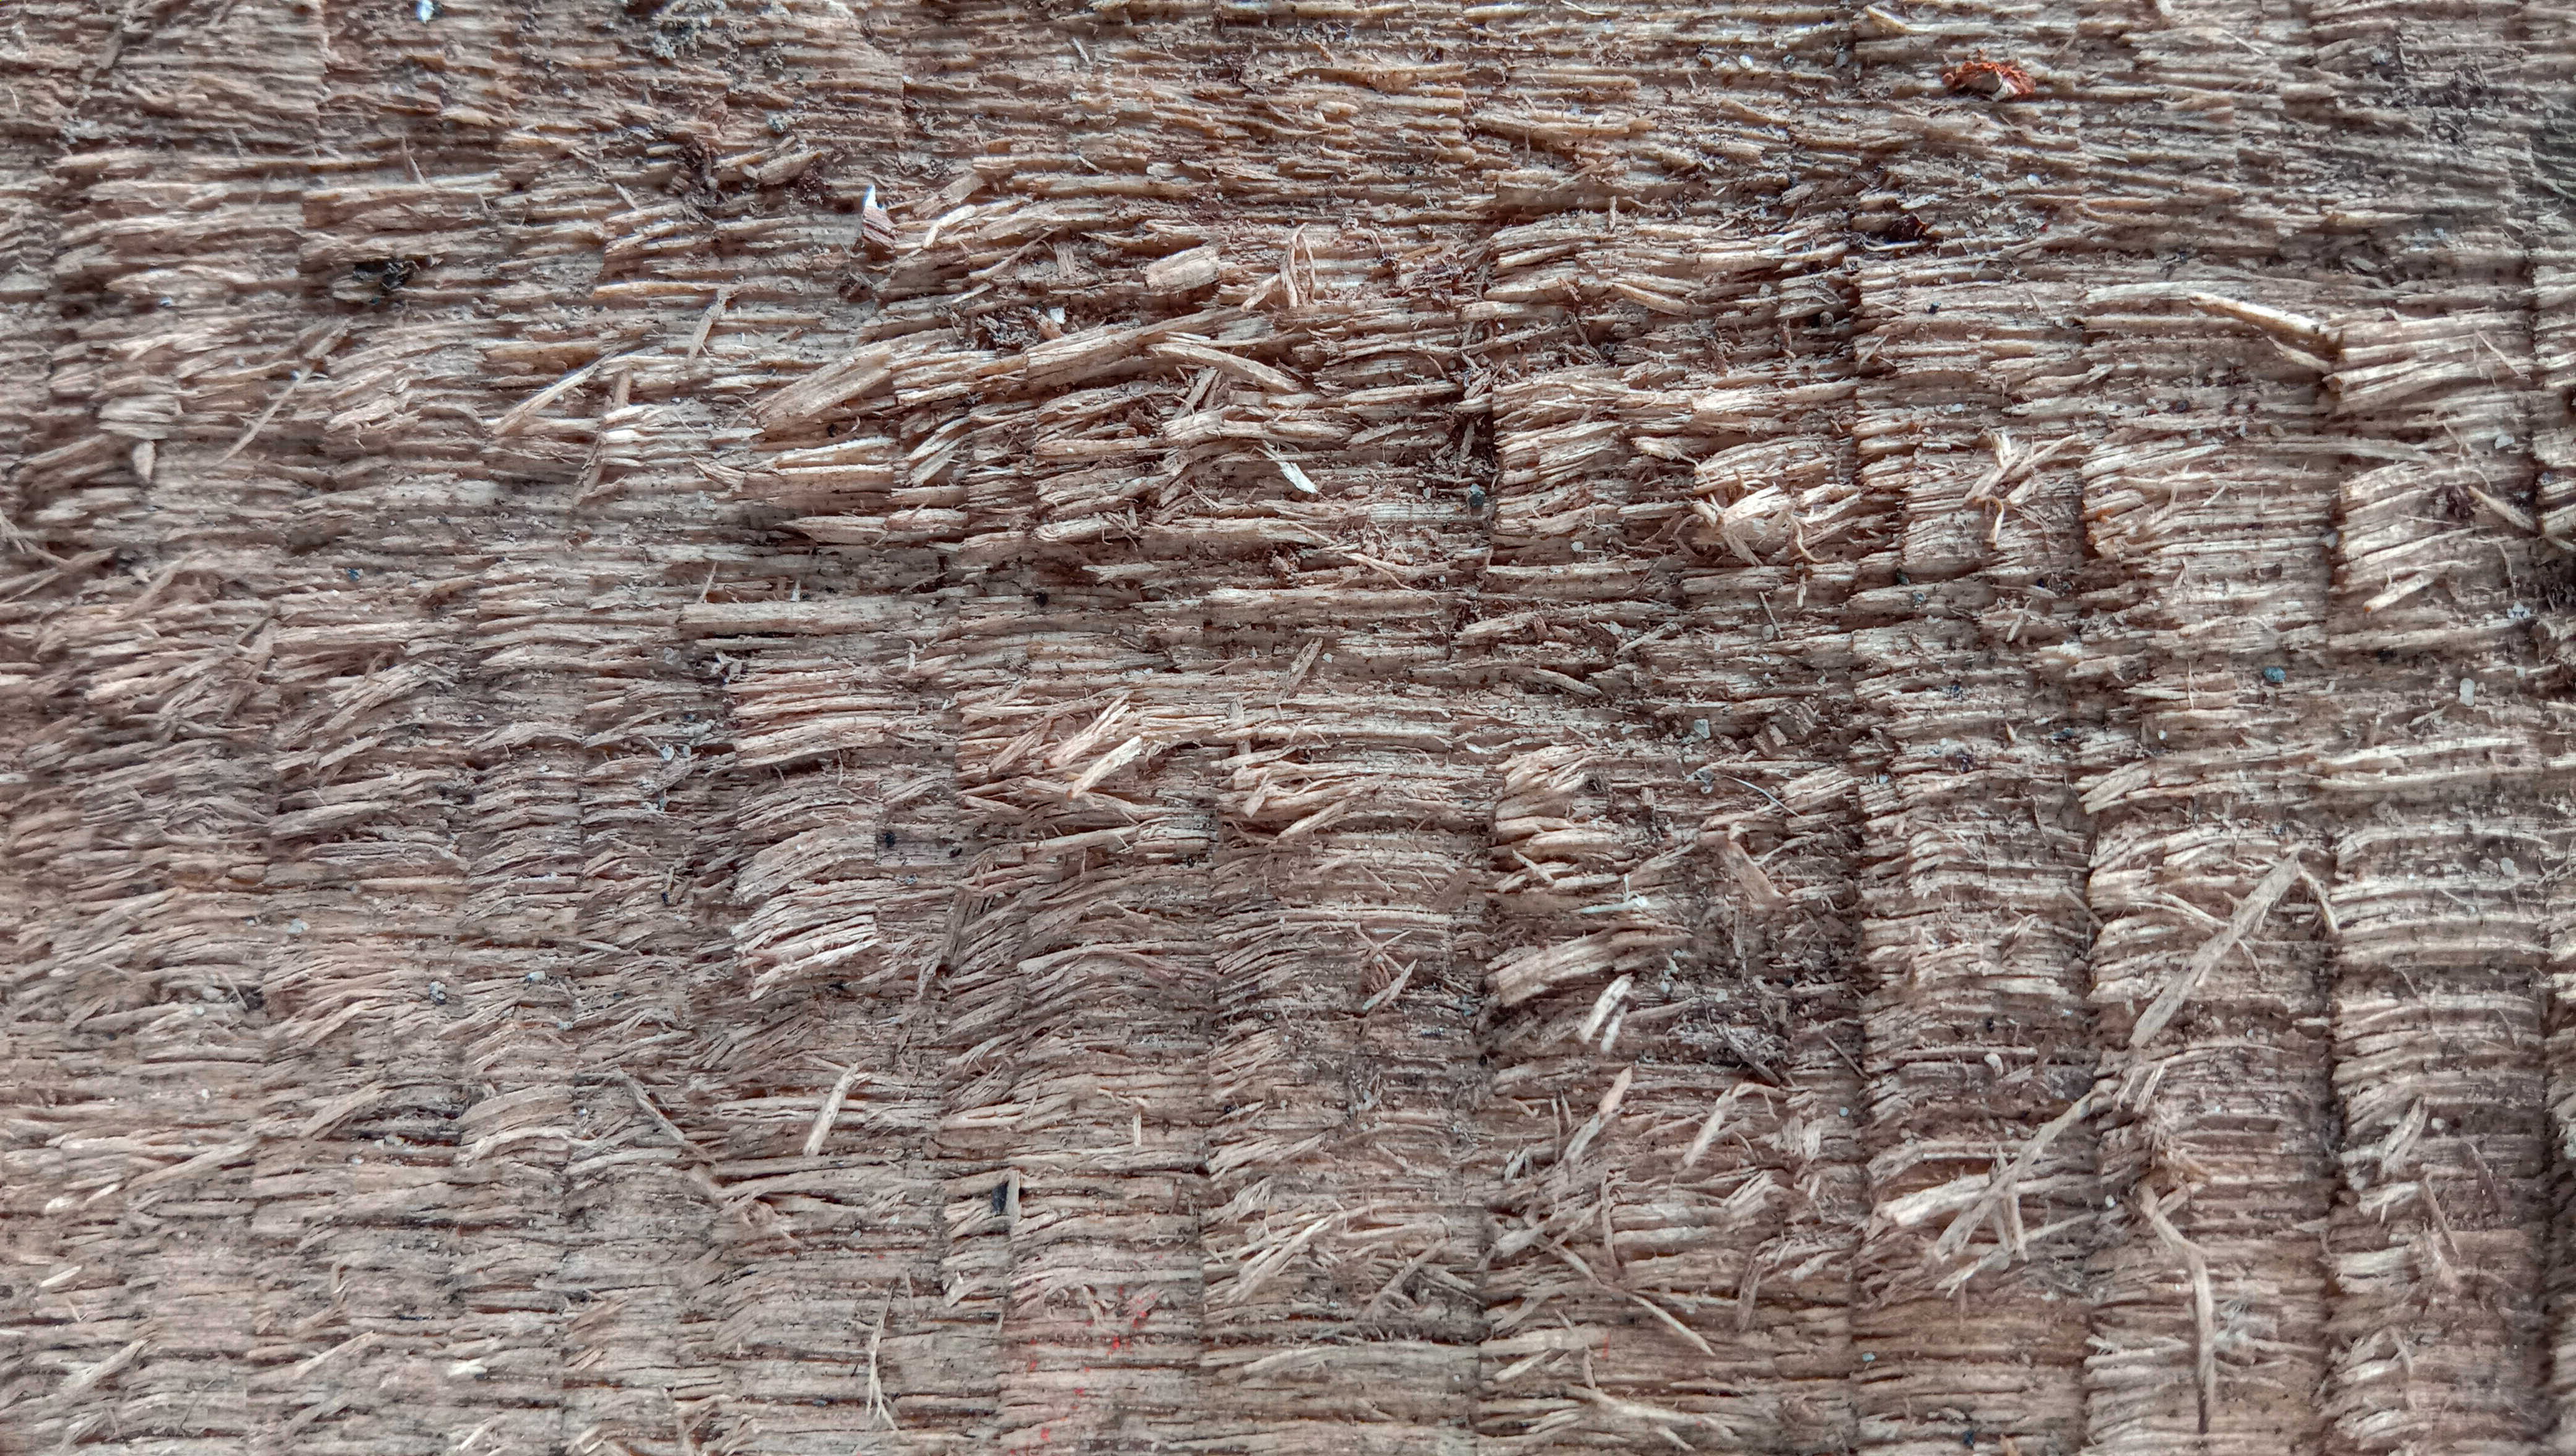
wooden, background, wood, hardwood, board, texture, timber, panel, surface, natural, floor, material, backdrop, wall, grain, plank, pattern, brown, old, table, decorative, nature, oak, dark, vintage, plywood, pine, beech, wallpaper, grunge, teak, parquet, laminate, abstract, textured, design, light, furniture, lumber, rough, strip, desk, veneer, frame, woodgrain, interior, antique, structure, carpentry, empty, grey, trunk, plant, tree, beige, grass, art, brick, flooring, soil, rock, brickwork, carving, stone wall, artifact, history